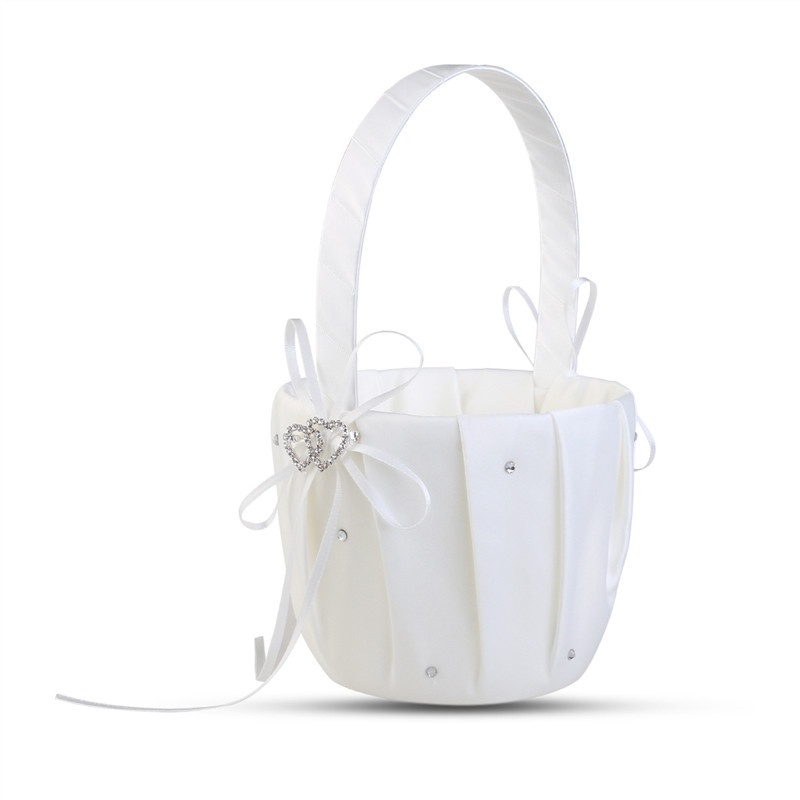
Romantic Bowknot White Satin Wedding Ceremony Party Flower Girl Basket
Description The item is a simple and delicate wedding flower girl basket, which is decorated with faux pearl embellishment, and designed for flower girl to use in wedding ceremony party. Besides, it is also great for holding candy, small gifts, and confetti cards. Features - Color: White. - Material: Satin, PVC board, faux pearl. - Diameter: Approx. 13cm / 5.12 inch. - Height with Handle: Approx. 39cm / 15.39 inch. - Height without Handle: Approx. 9cm / 3.54 inch. - White flower girl basket with faux pearl embellishment. - Perfect for wedding ceremony party. - Also great for holding candy, small gifts, and confetti cards.
Brand: My T.V. Treasures
Category: Religious & Ceremonial > Wedding Ceremony Supplies > Flower Girl Baskets